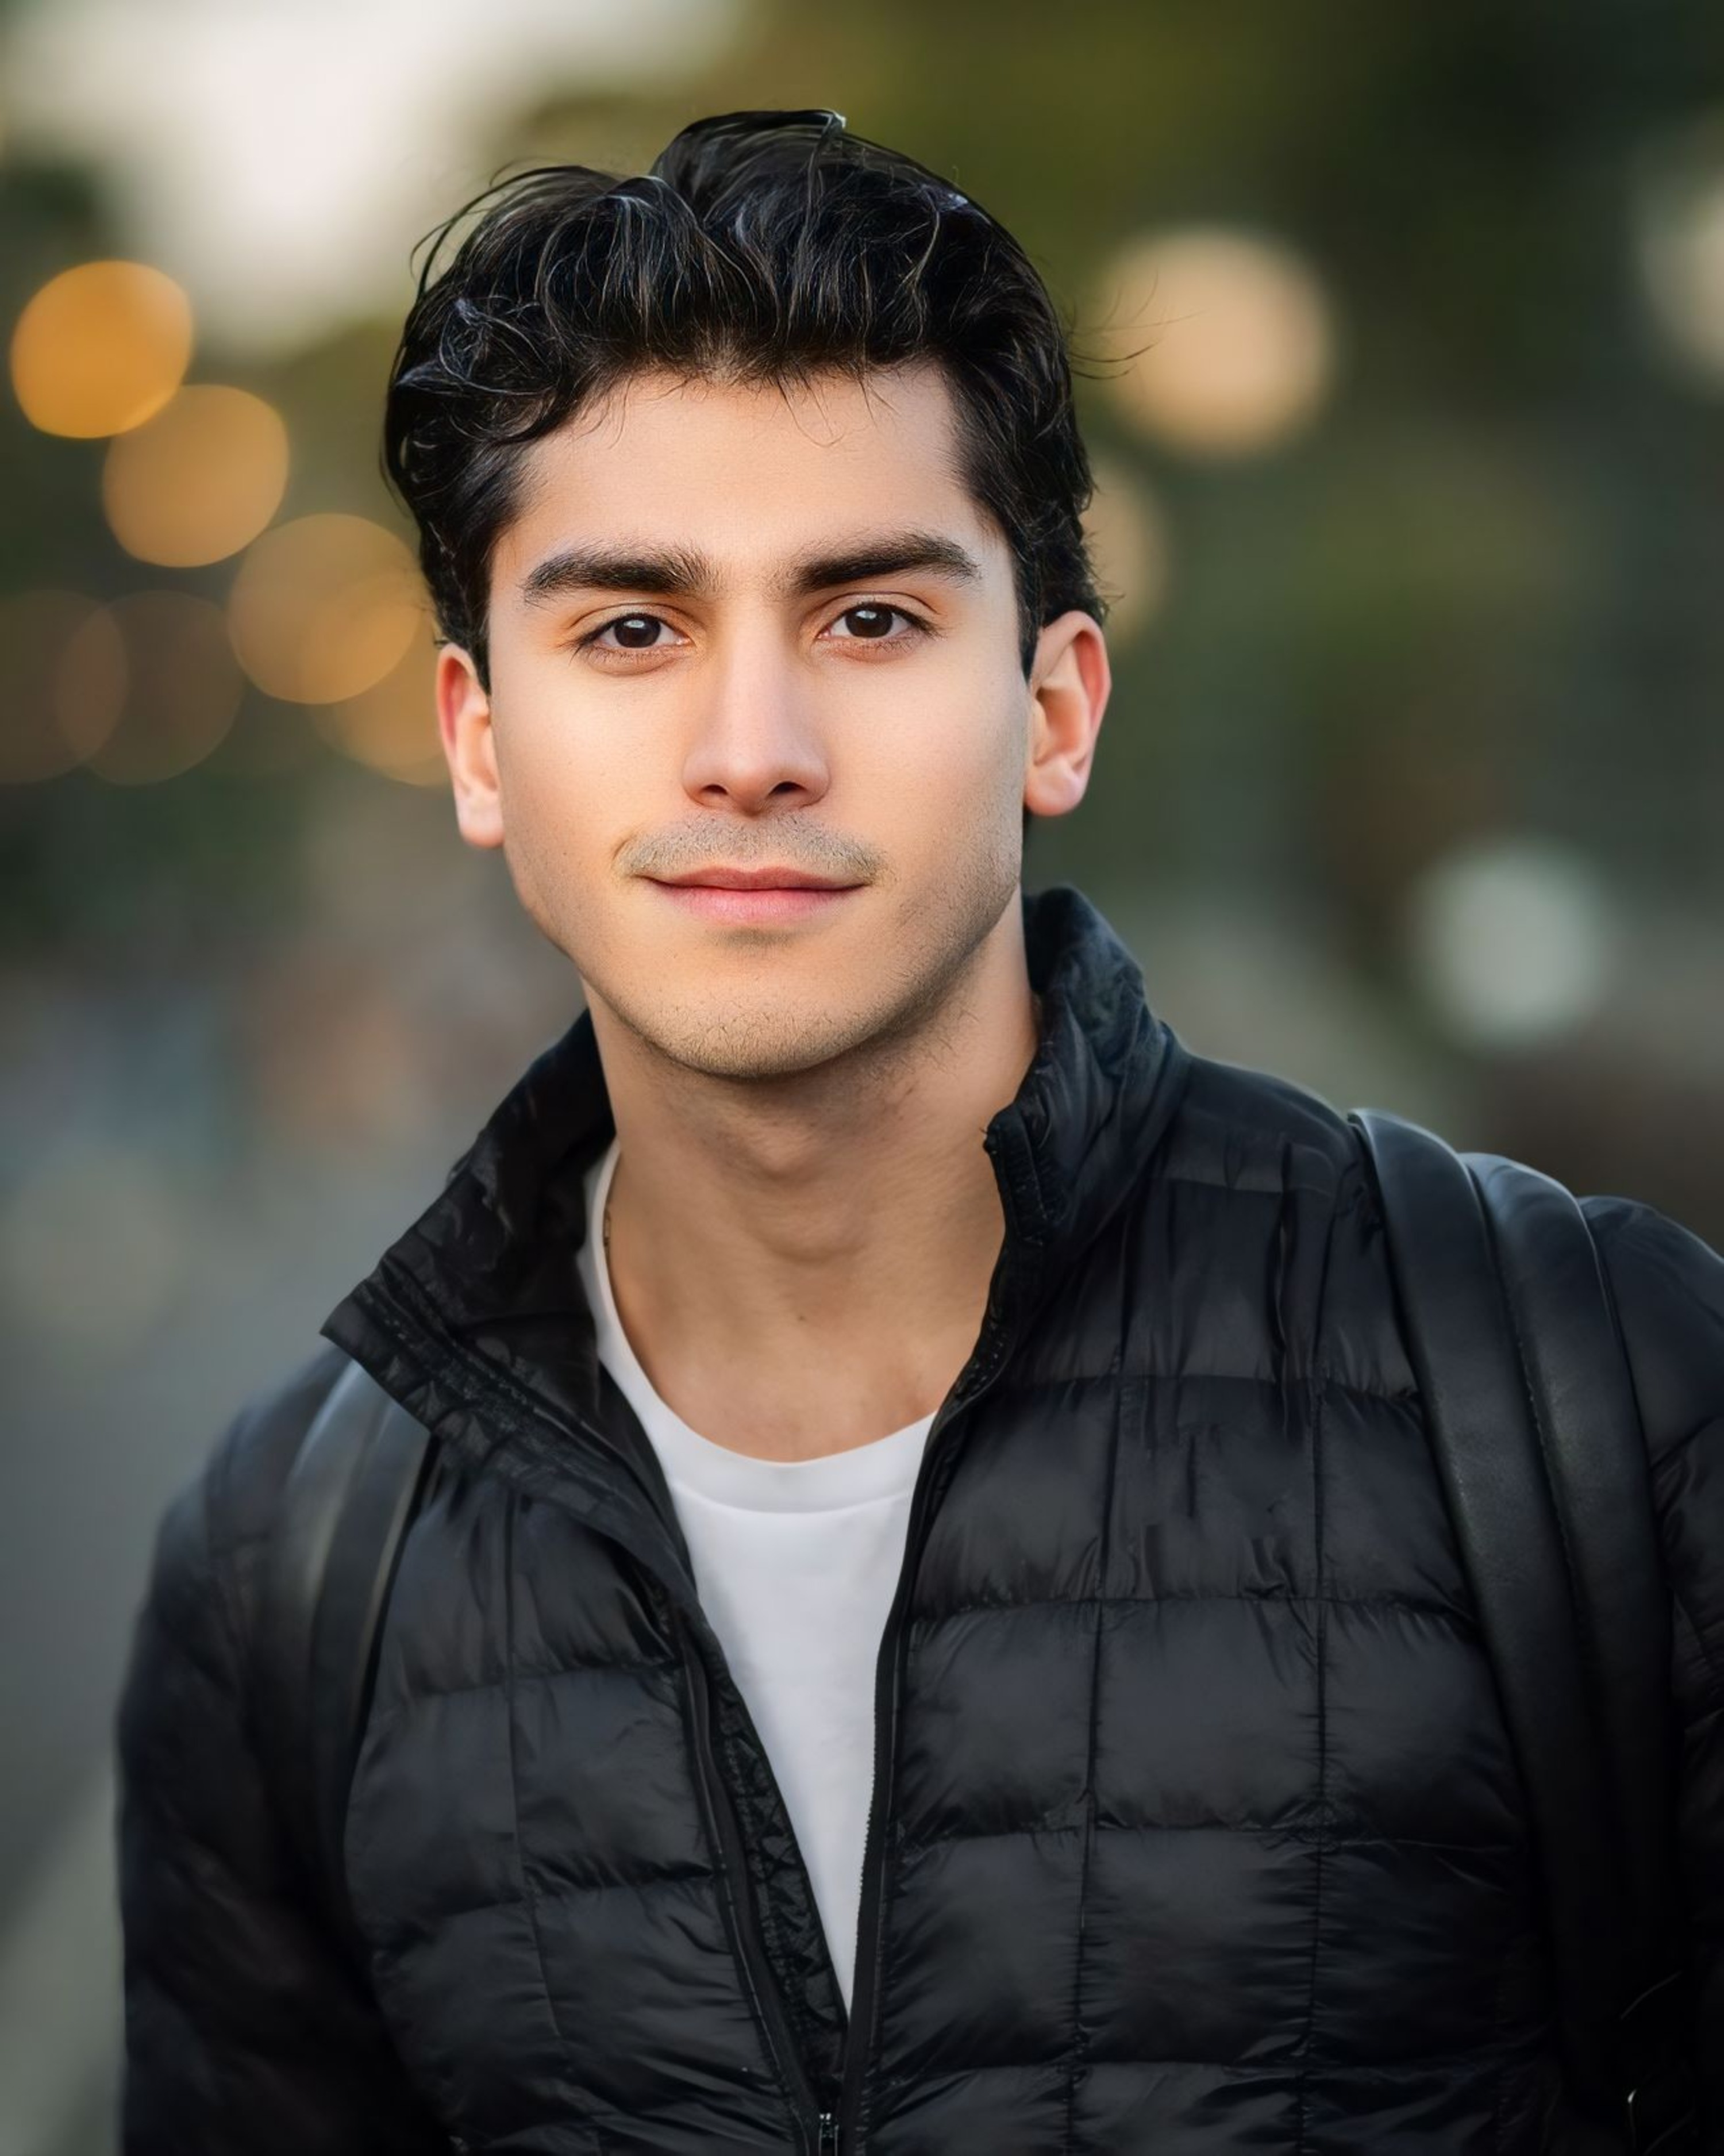
man, posing, smile, forehead, cheek, lip, outerwear, eyebrow, organ, flash photography, jaw, neck, sleeve, eyelash, cool, happy, black hair, jacket, formal wear, leather jacket, electric blue, fashion model, portrait photography, portrait, photo shoot, top, leather, darkness, People in nature, symmetry